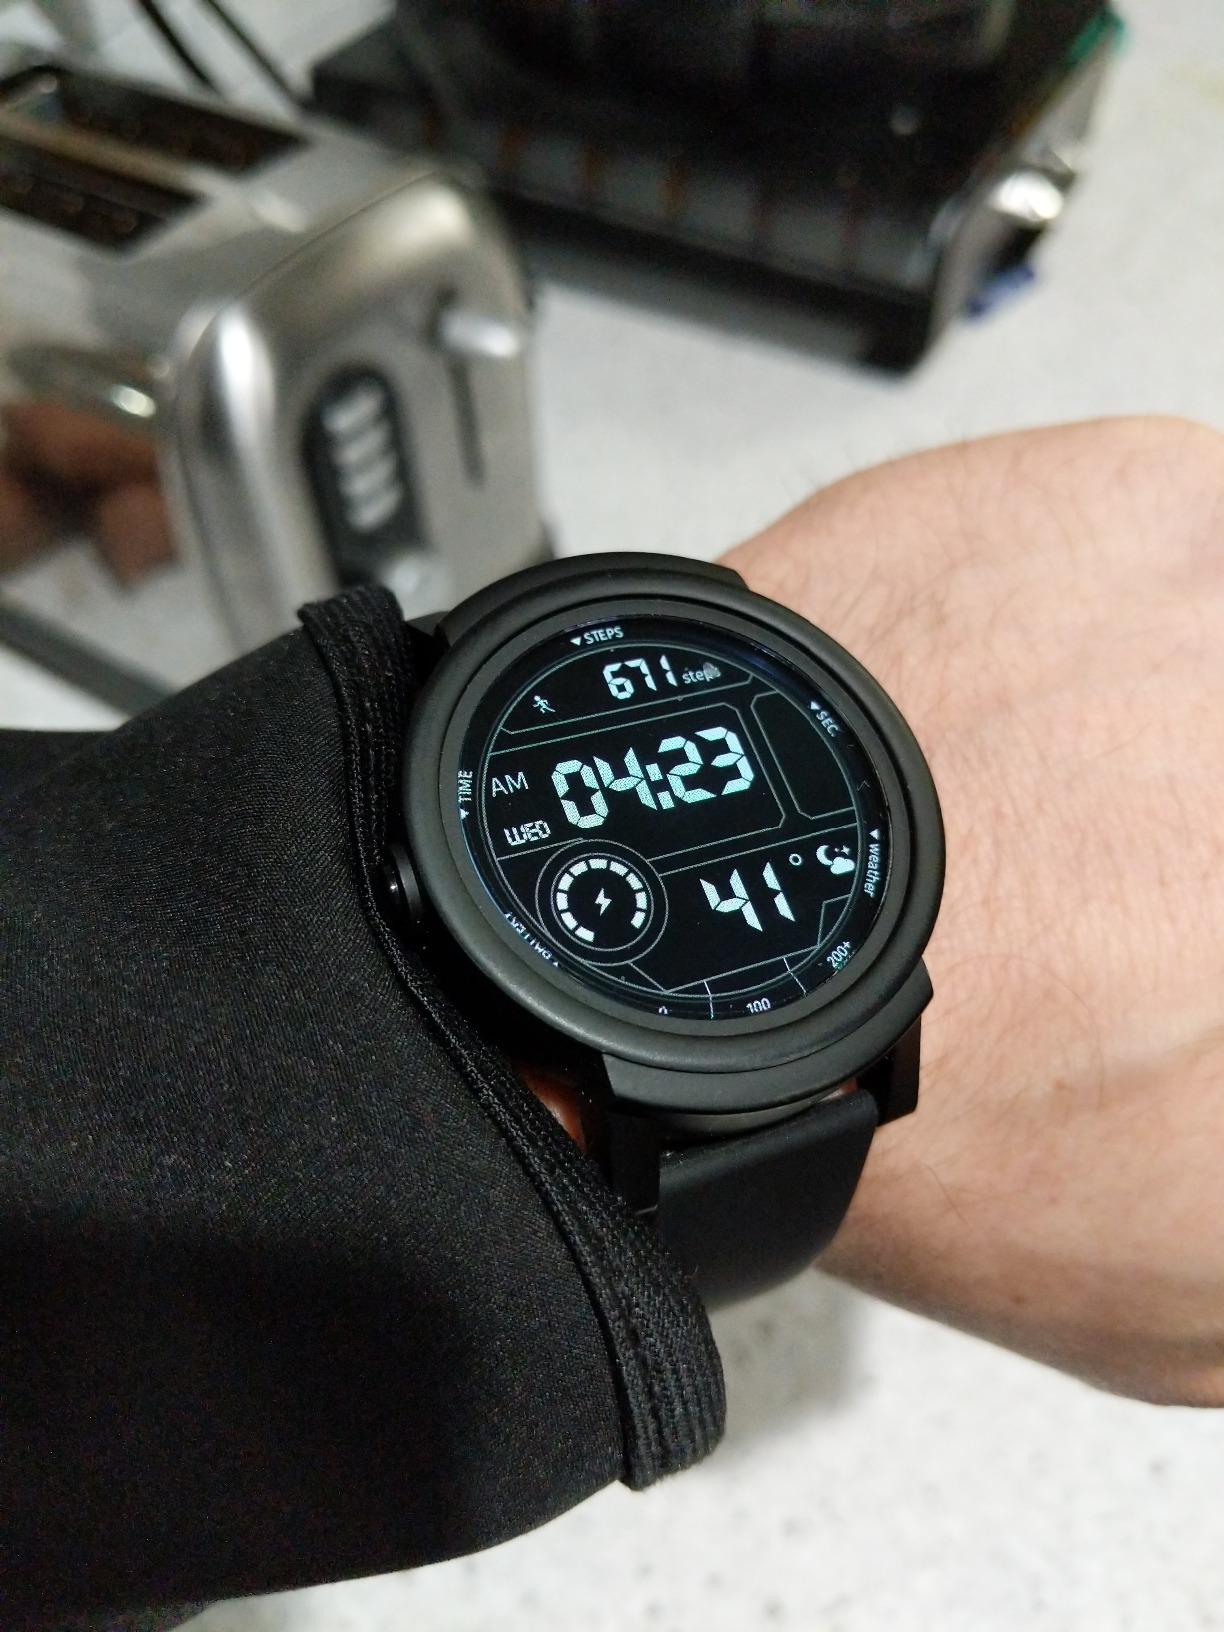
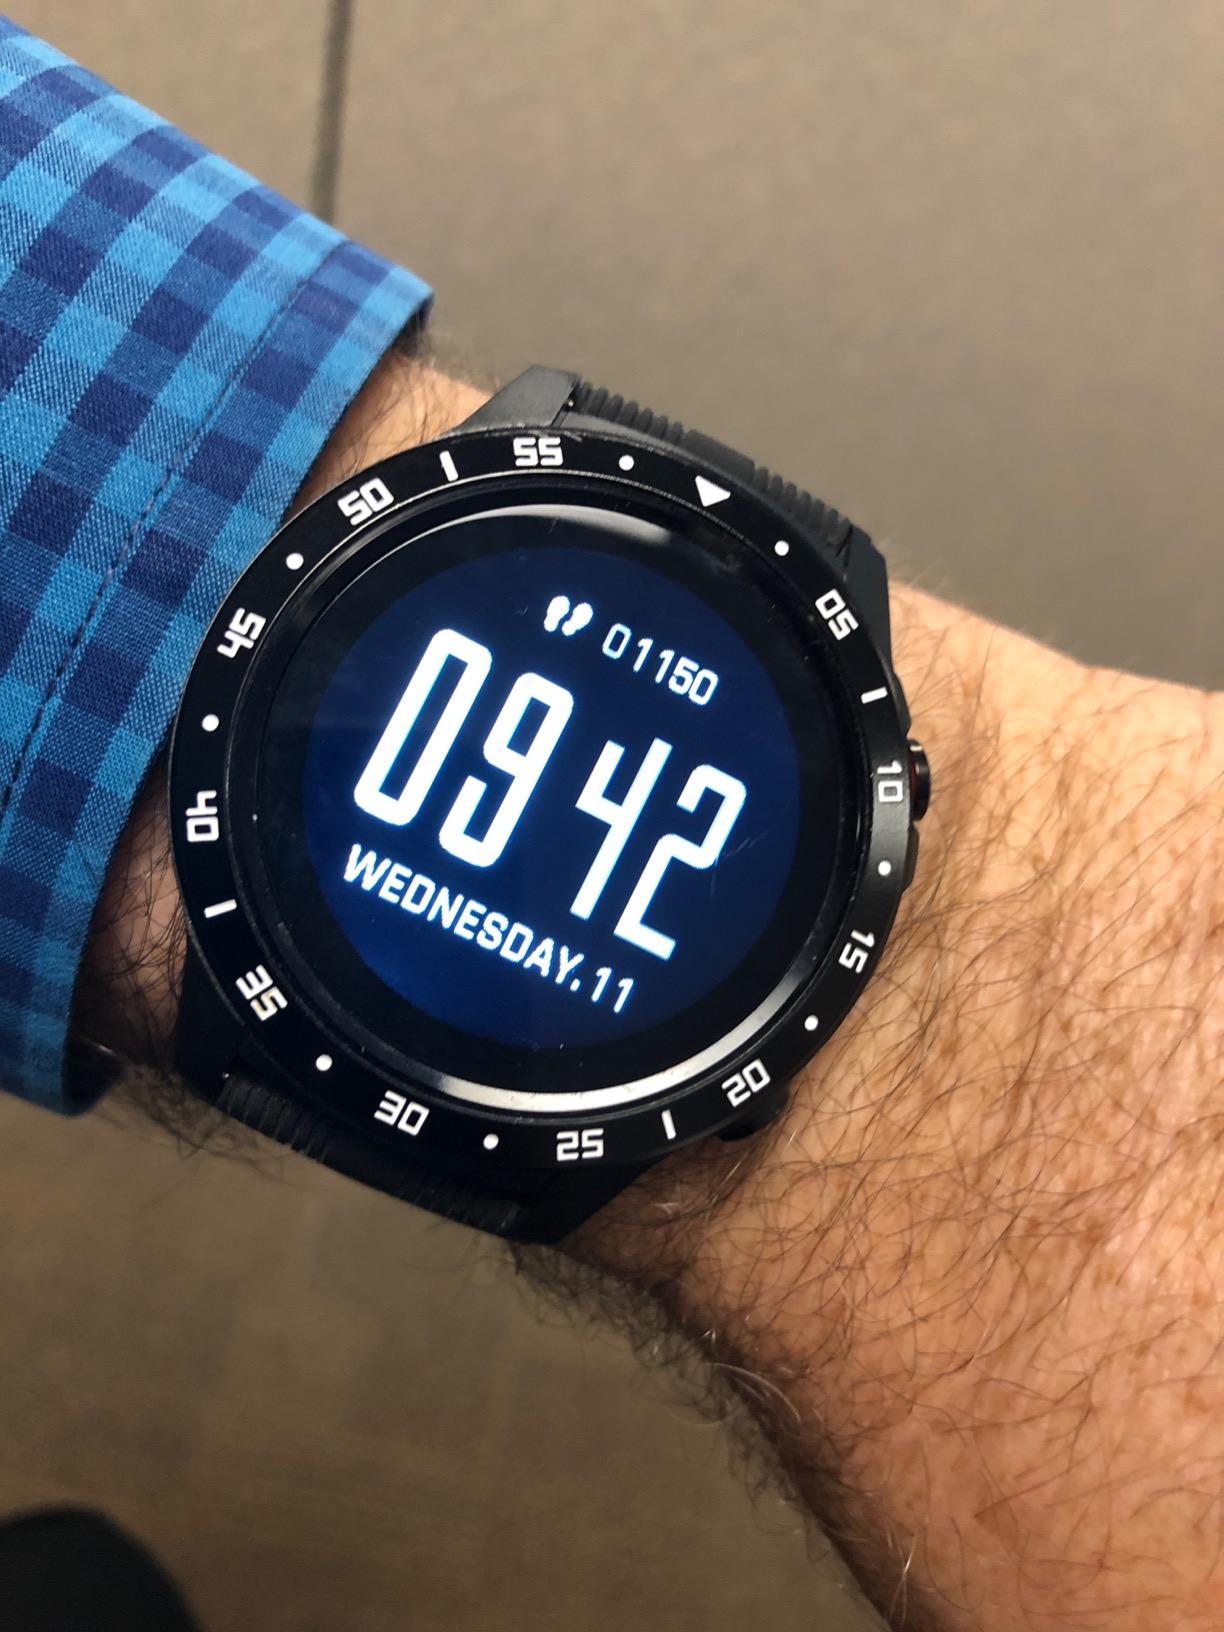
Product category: smartwatch
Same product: no